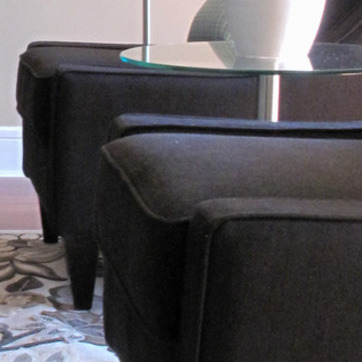
Material: leather